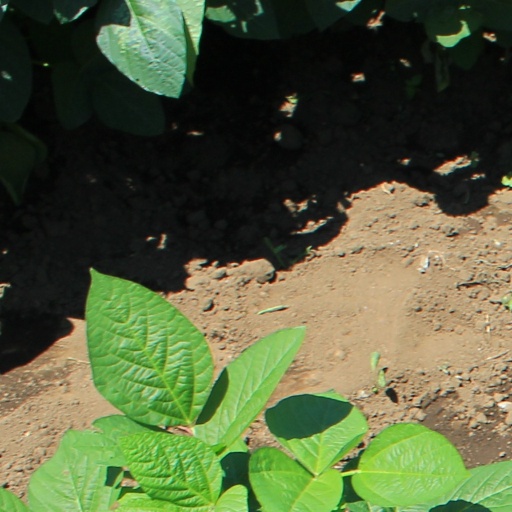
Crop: soybean